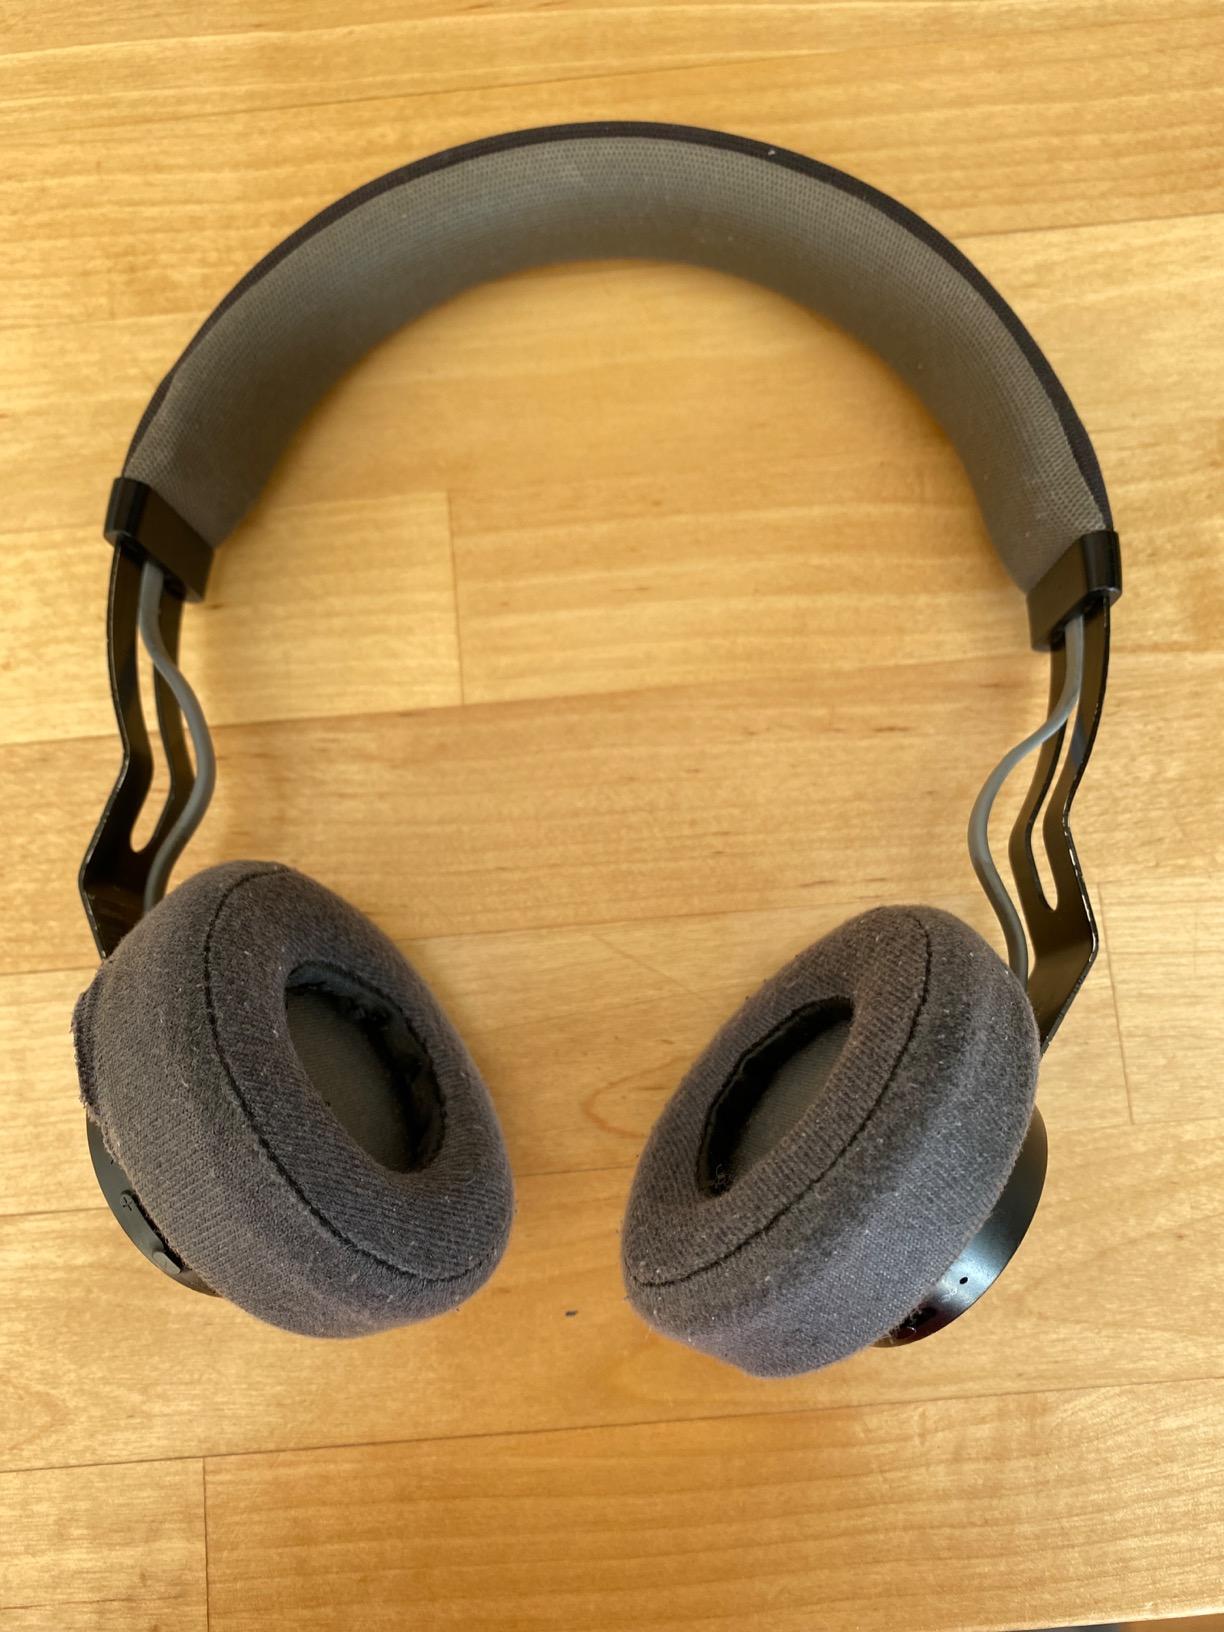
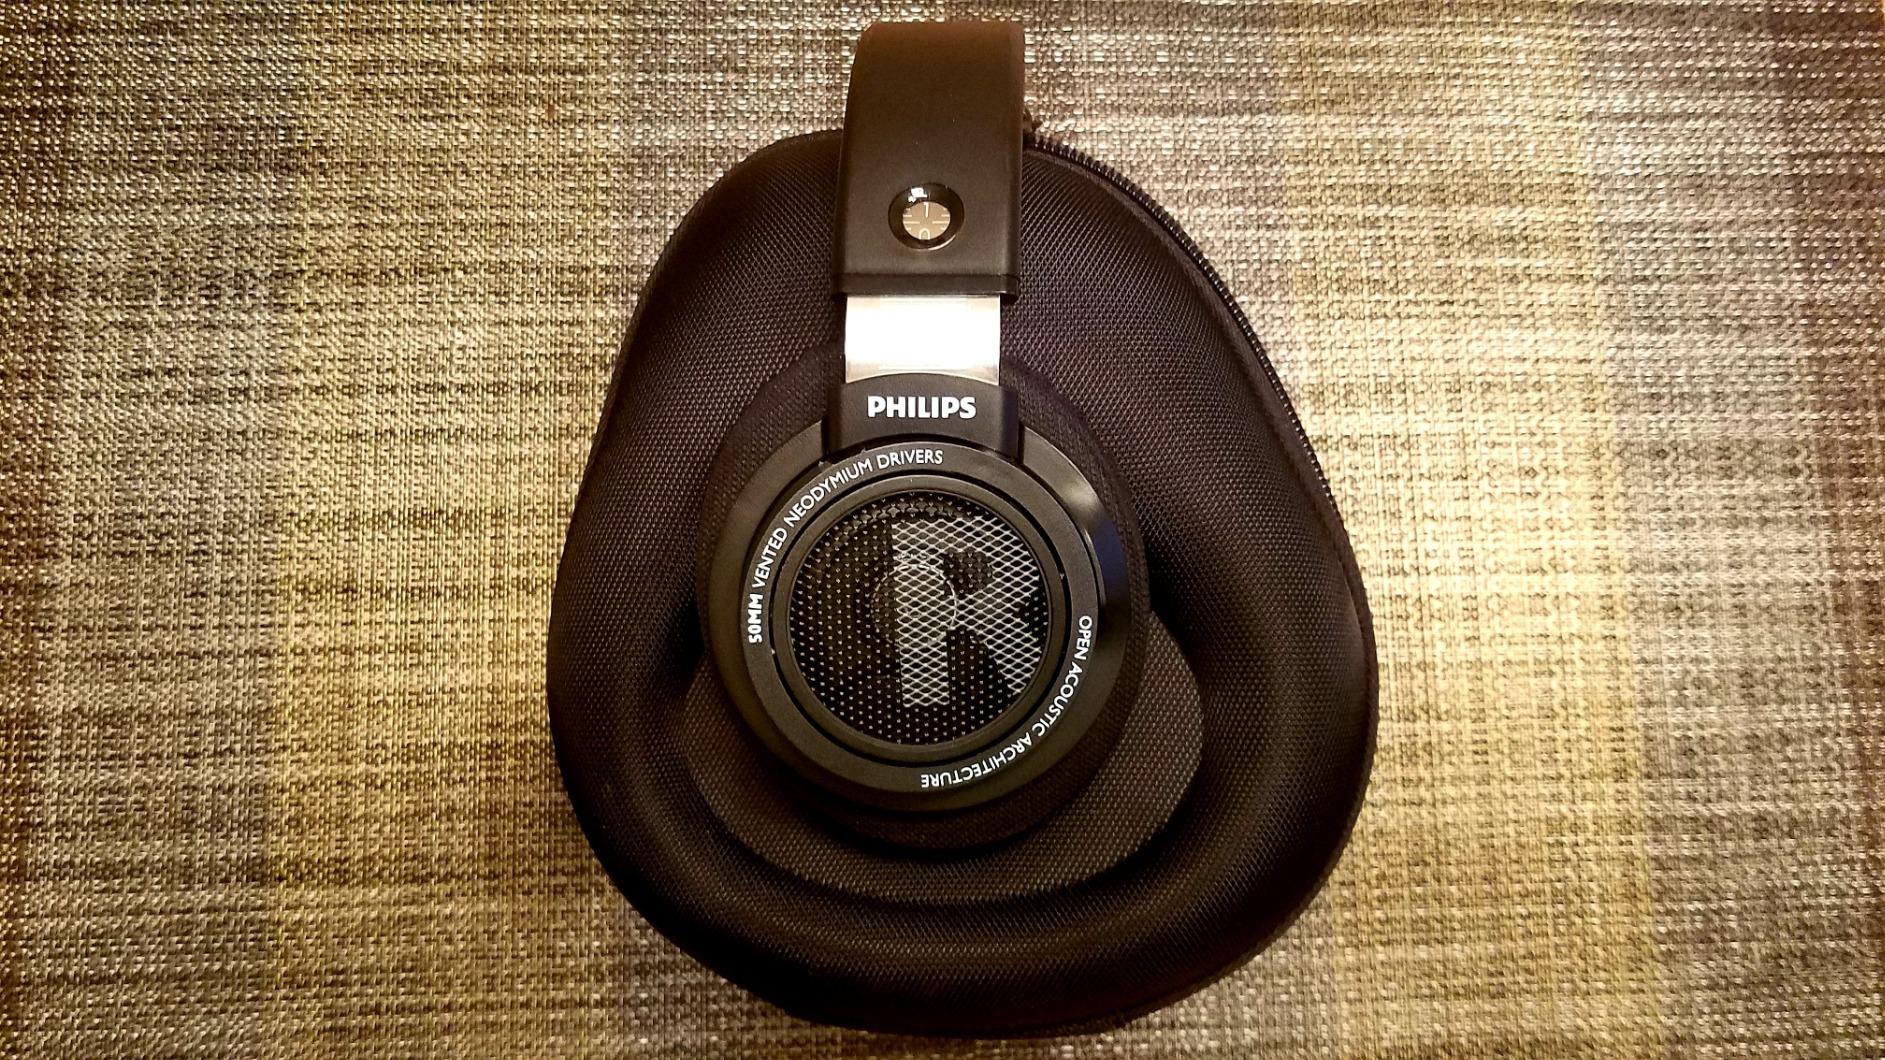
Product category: headphones
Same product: no